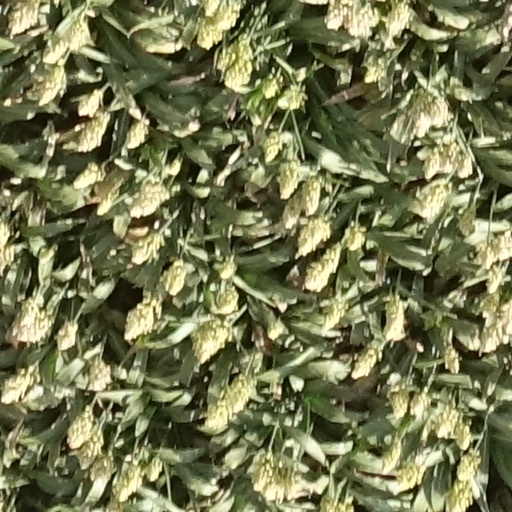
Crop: sorghum